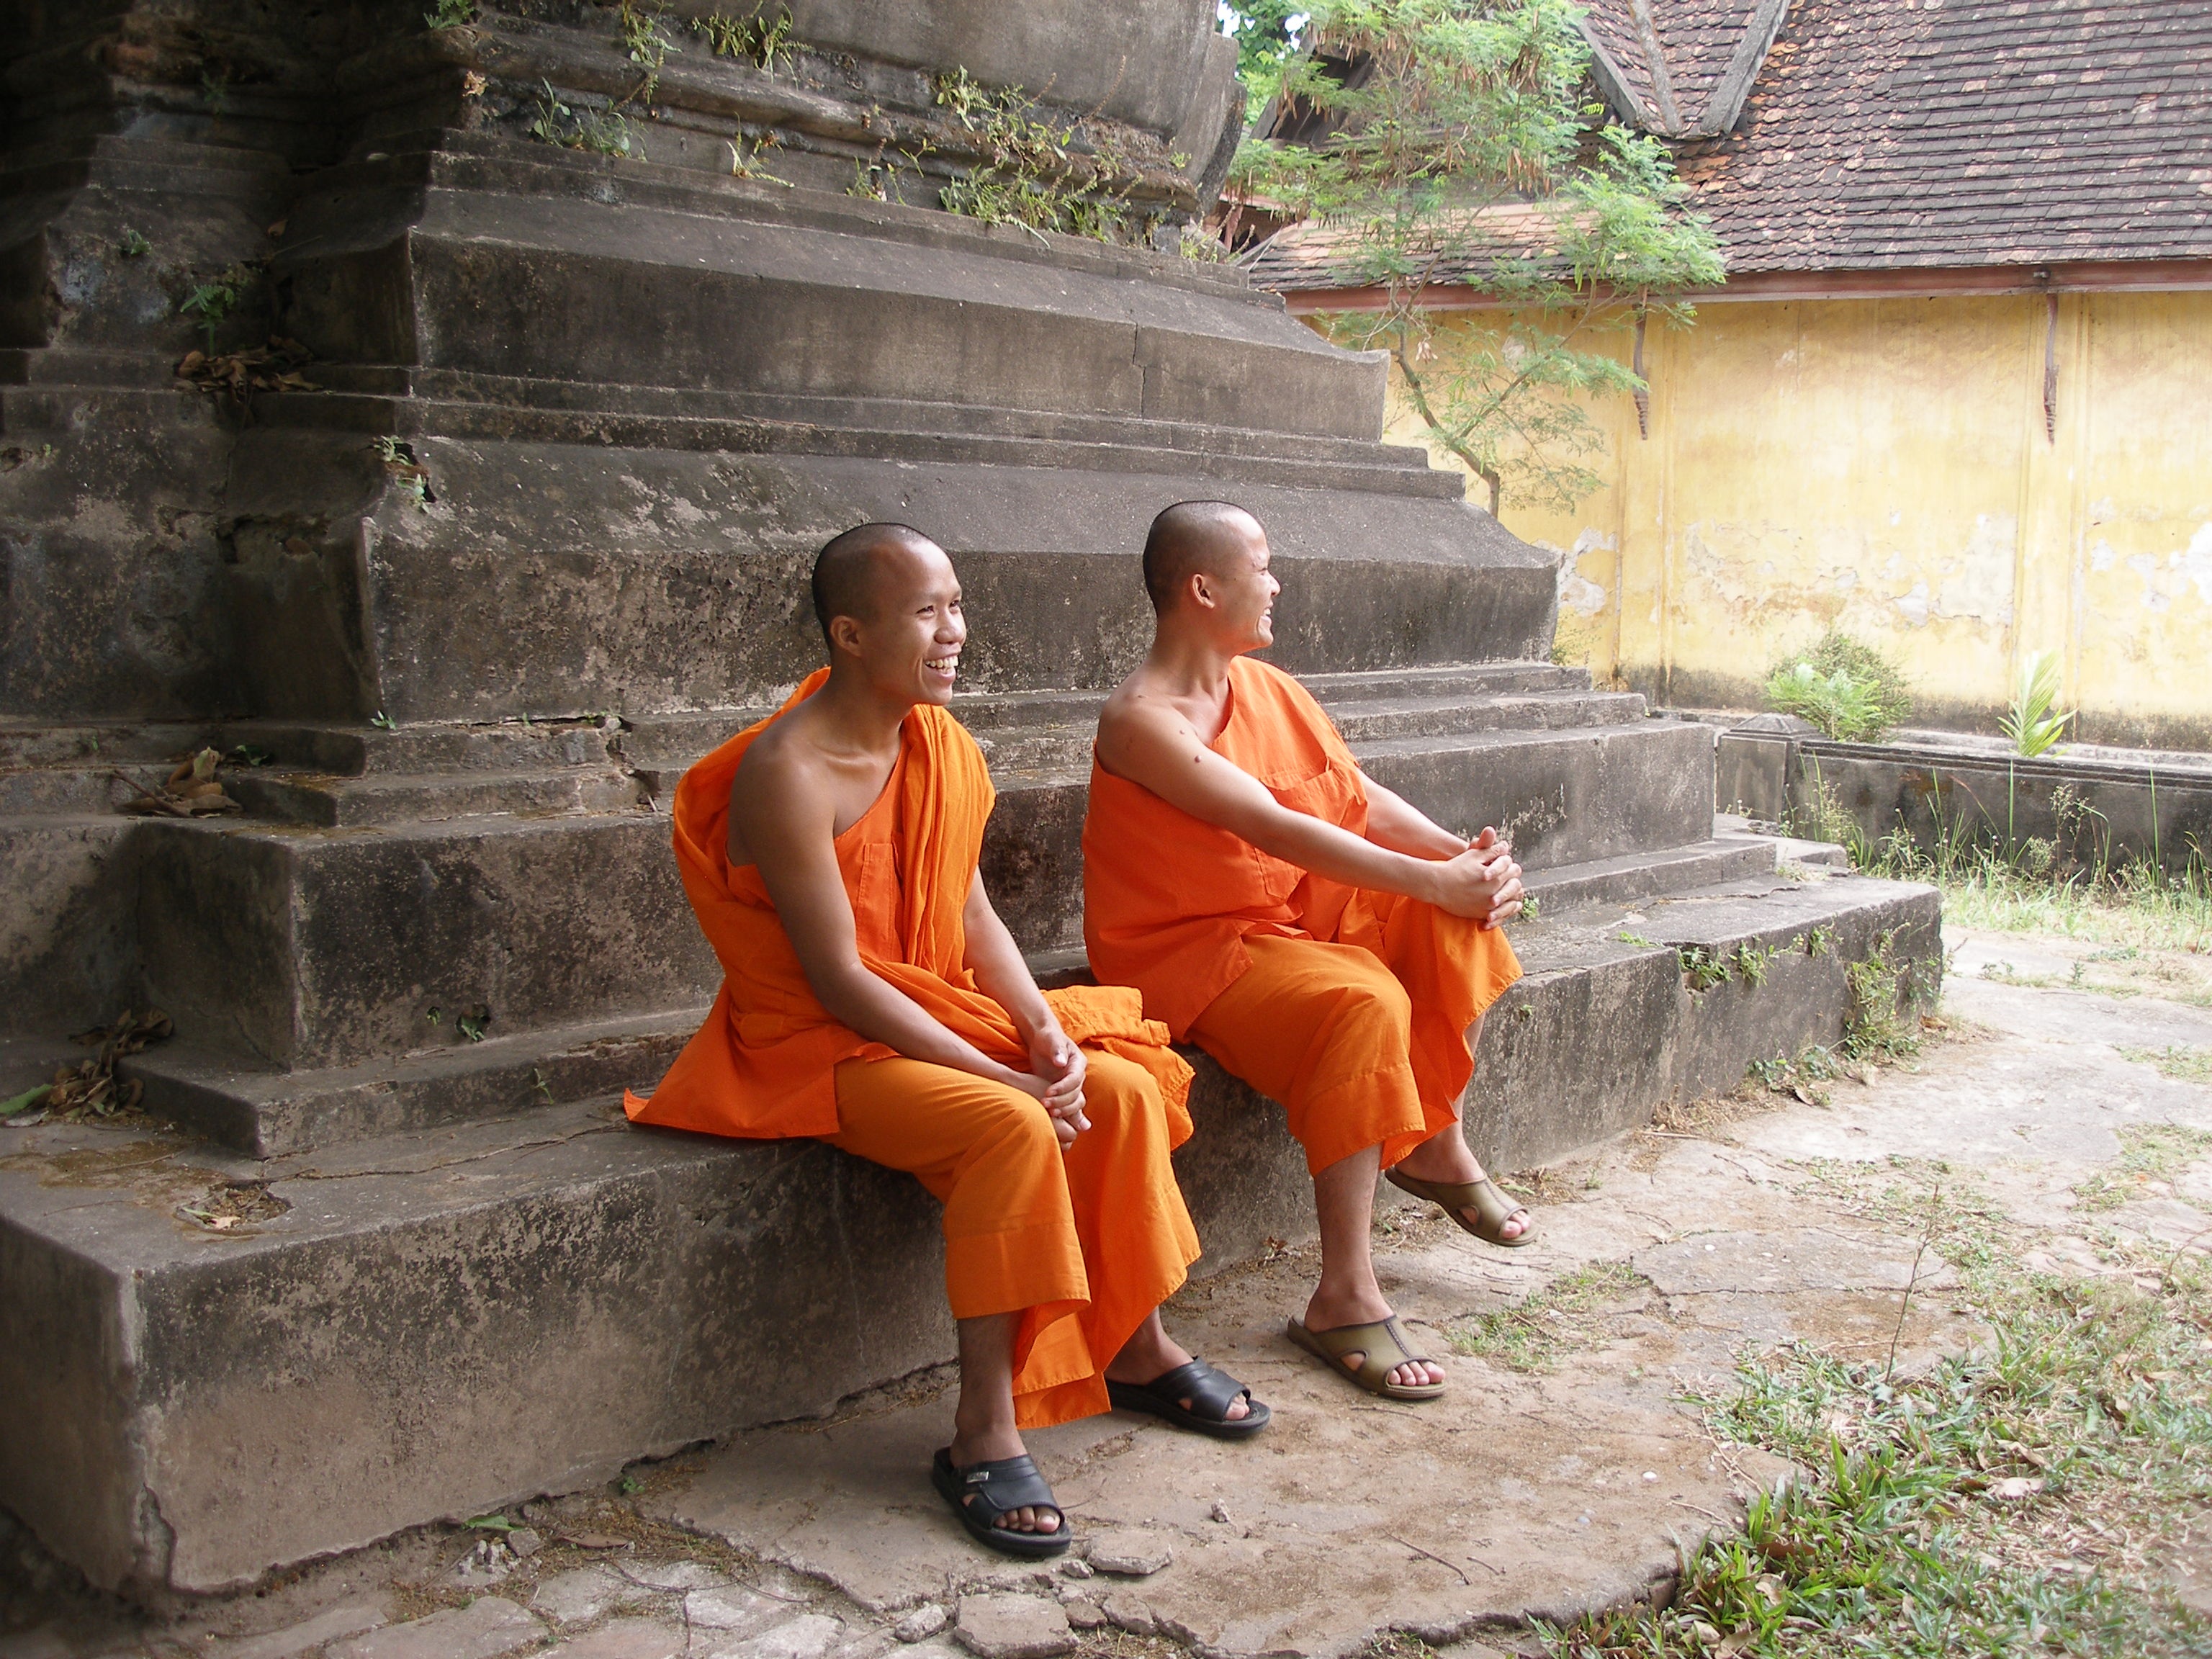
person, people, sitting, monk, buddhist, buddhism, child, temple, monks, south east asia, human positions, laos monks, loas